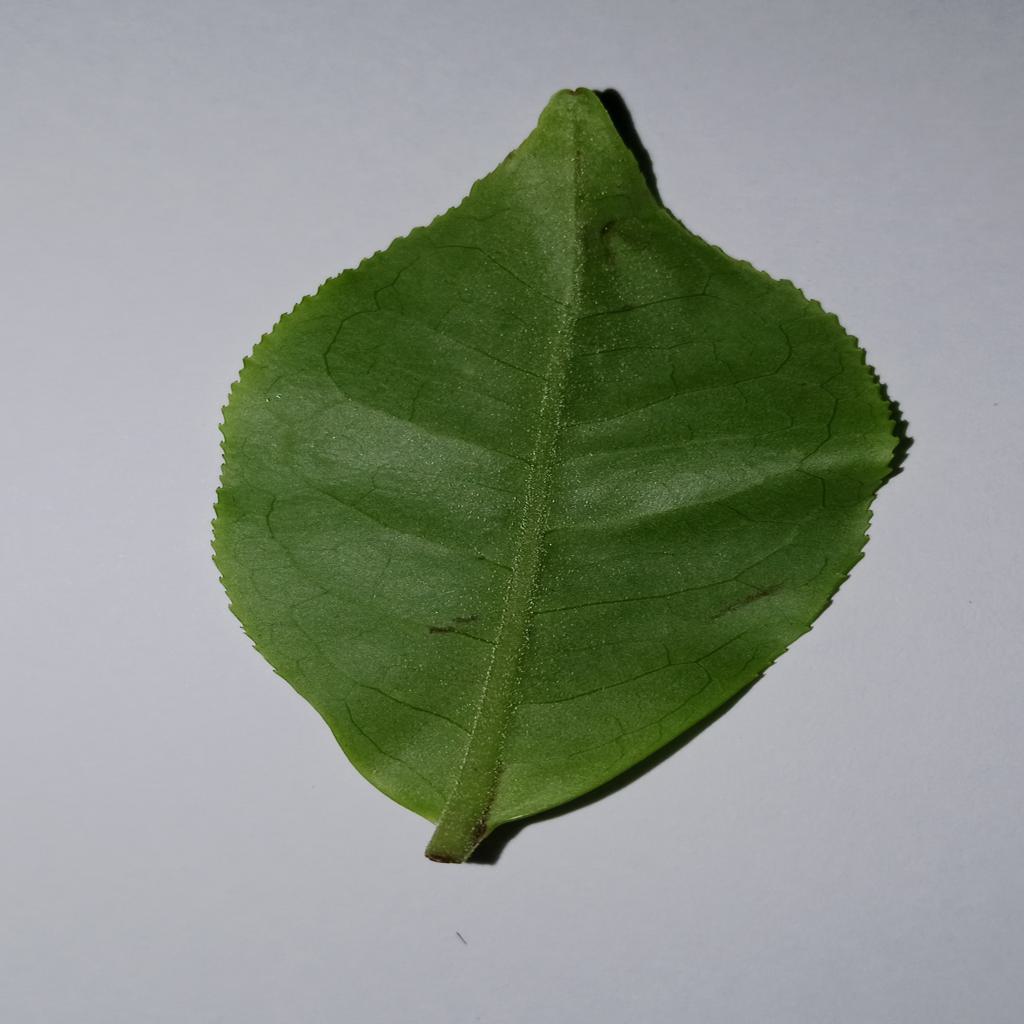
Label: Healthy